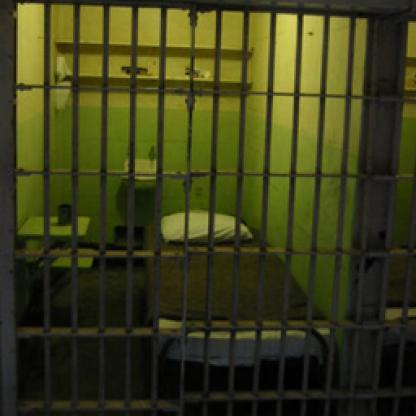
Scene: Indoor